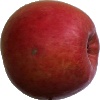
Label: Apple Crimson Snow 1